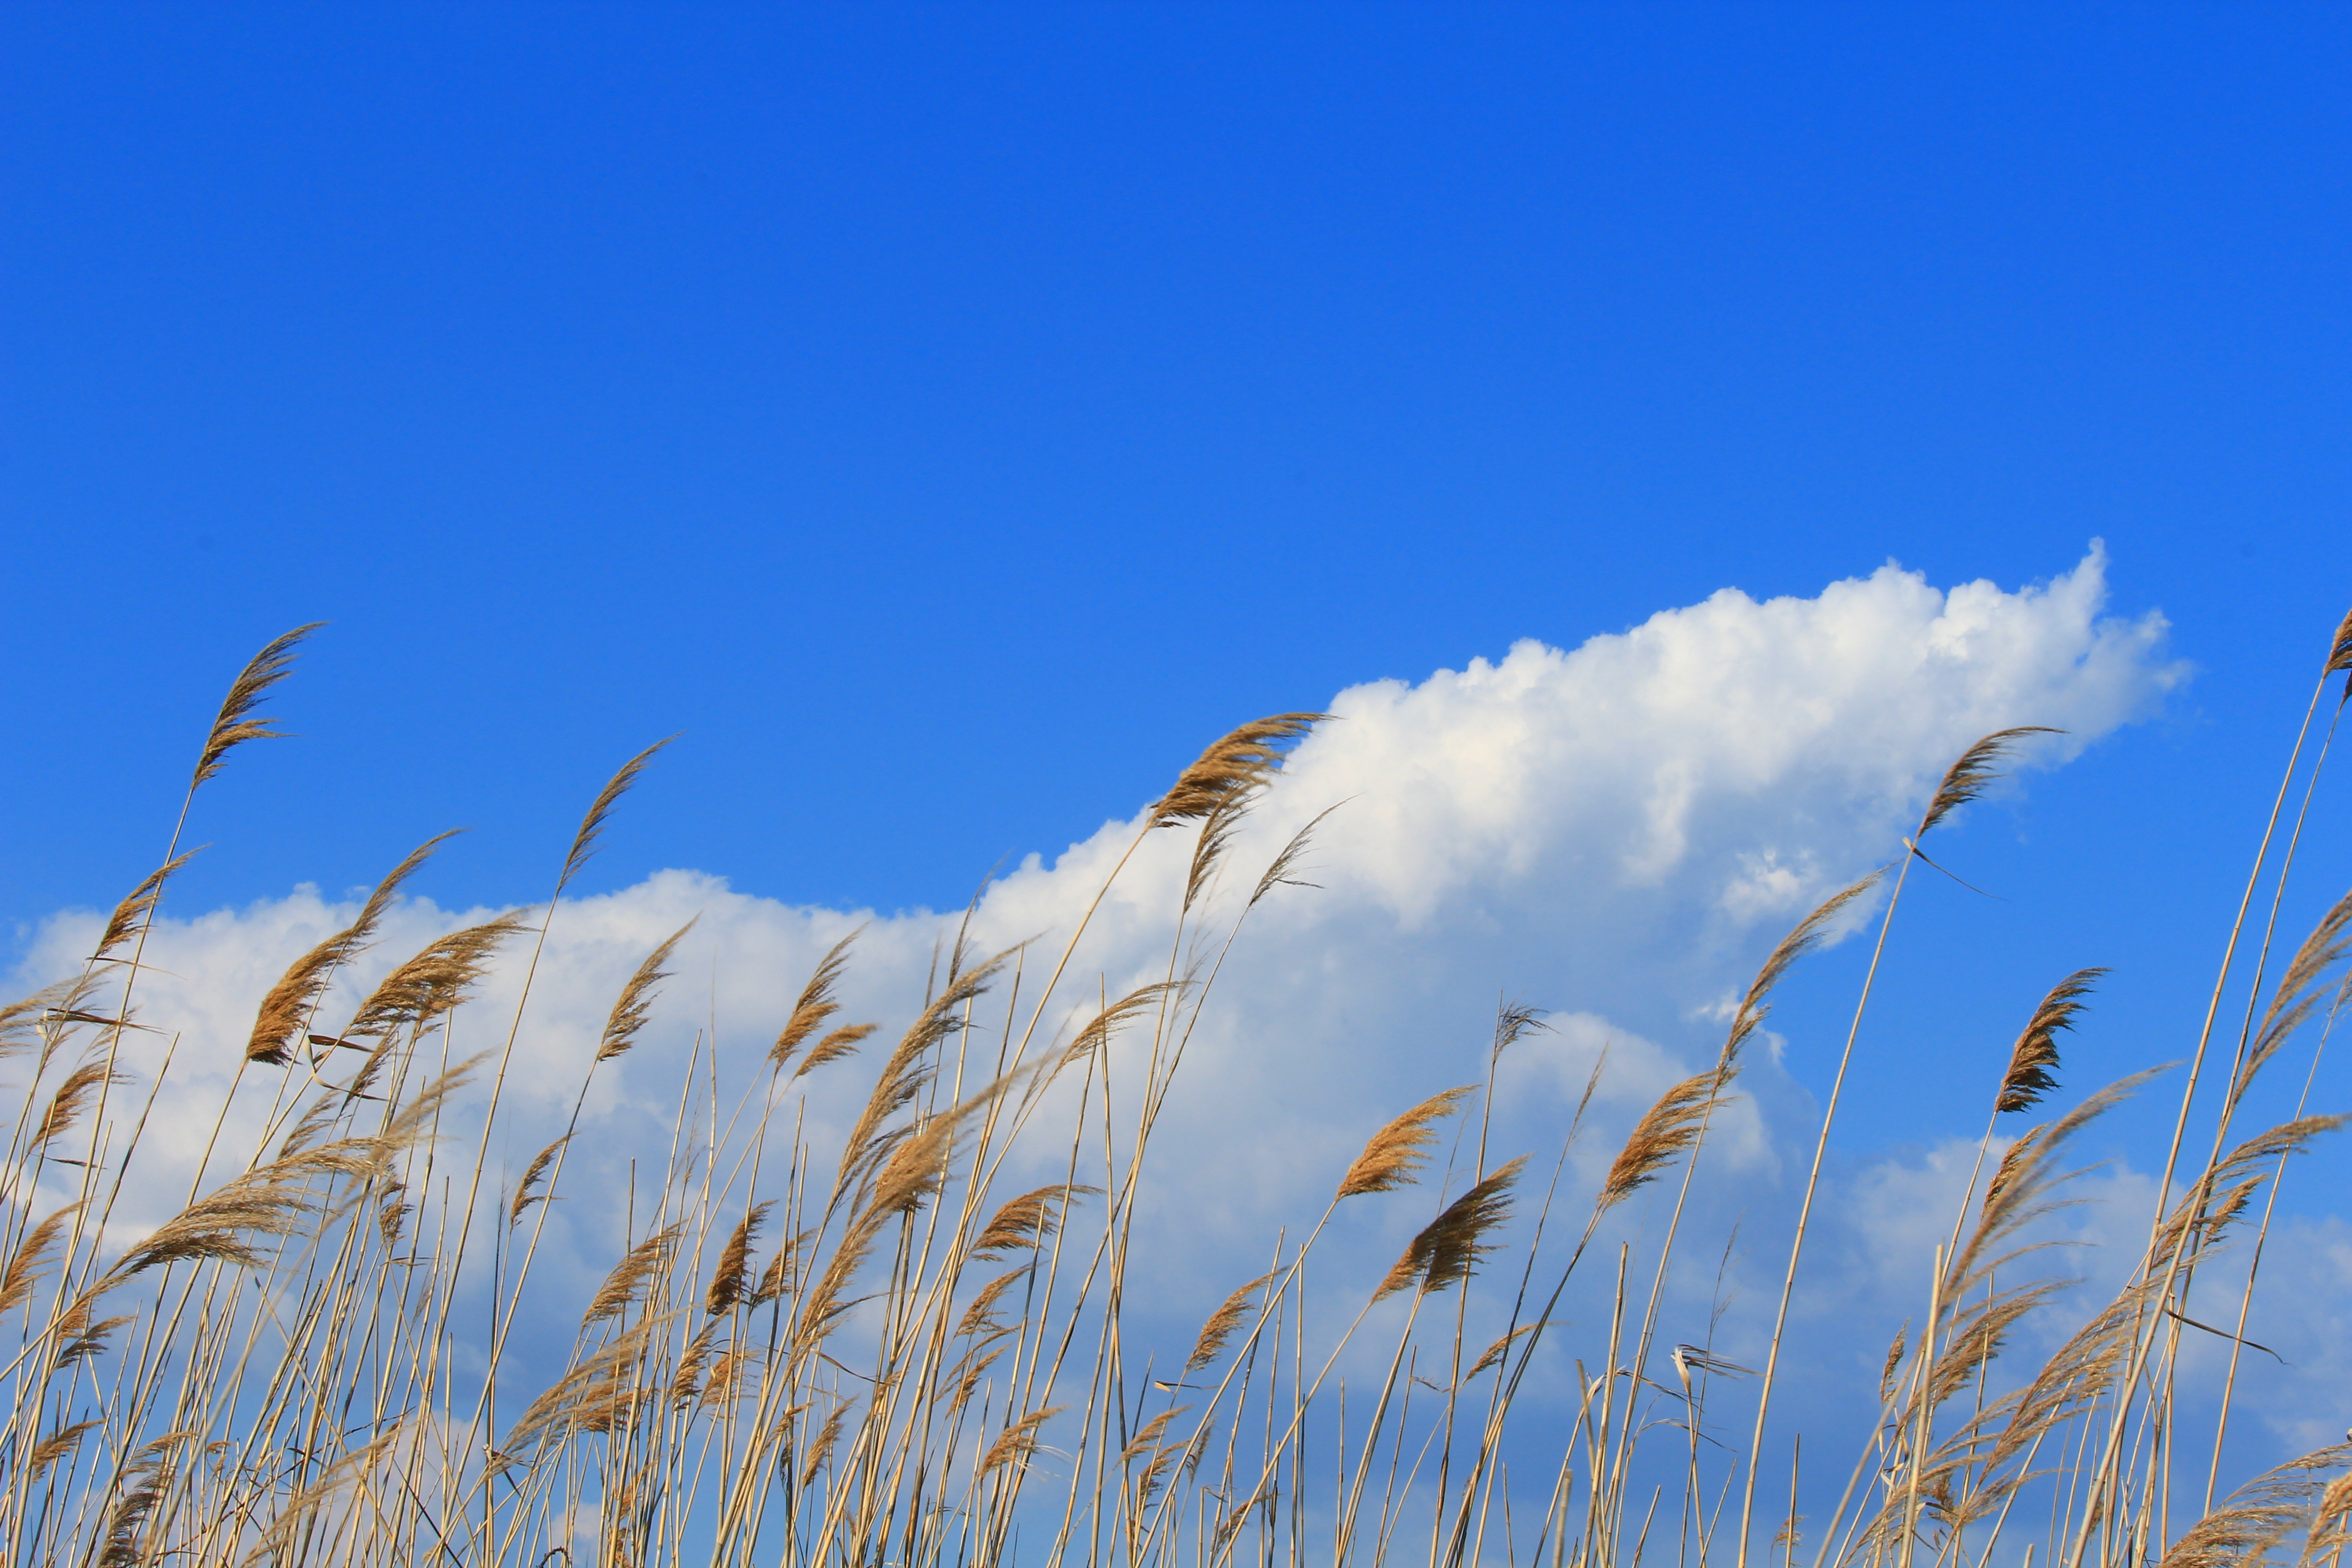
landscape, nature, grass, outdoor, light, cloud, plant, sky, skyline, field, meadow, wheat, prairie, sunlight, flower, wind, frost, atmosphere, summer, environment, high, fluffy, tranquil, scenic, natural, scenery, peace, freedom, season, cloudscape, sunny, clouds, relaxation, background, grassland, climate, day, sunbeam, steppe, flowering plant, grass family, land plant, phragmites